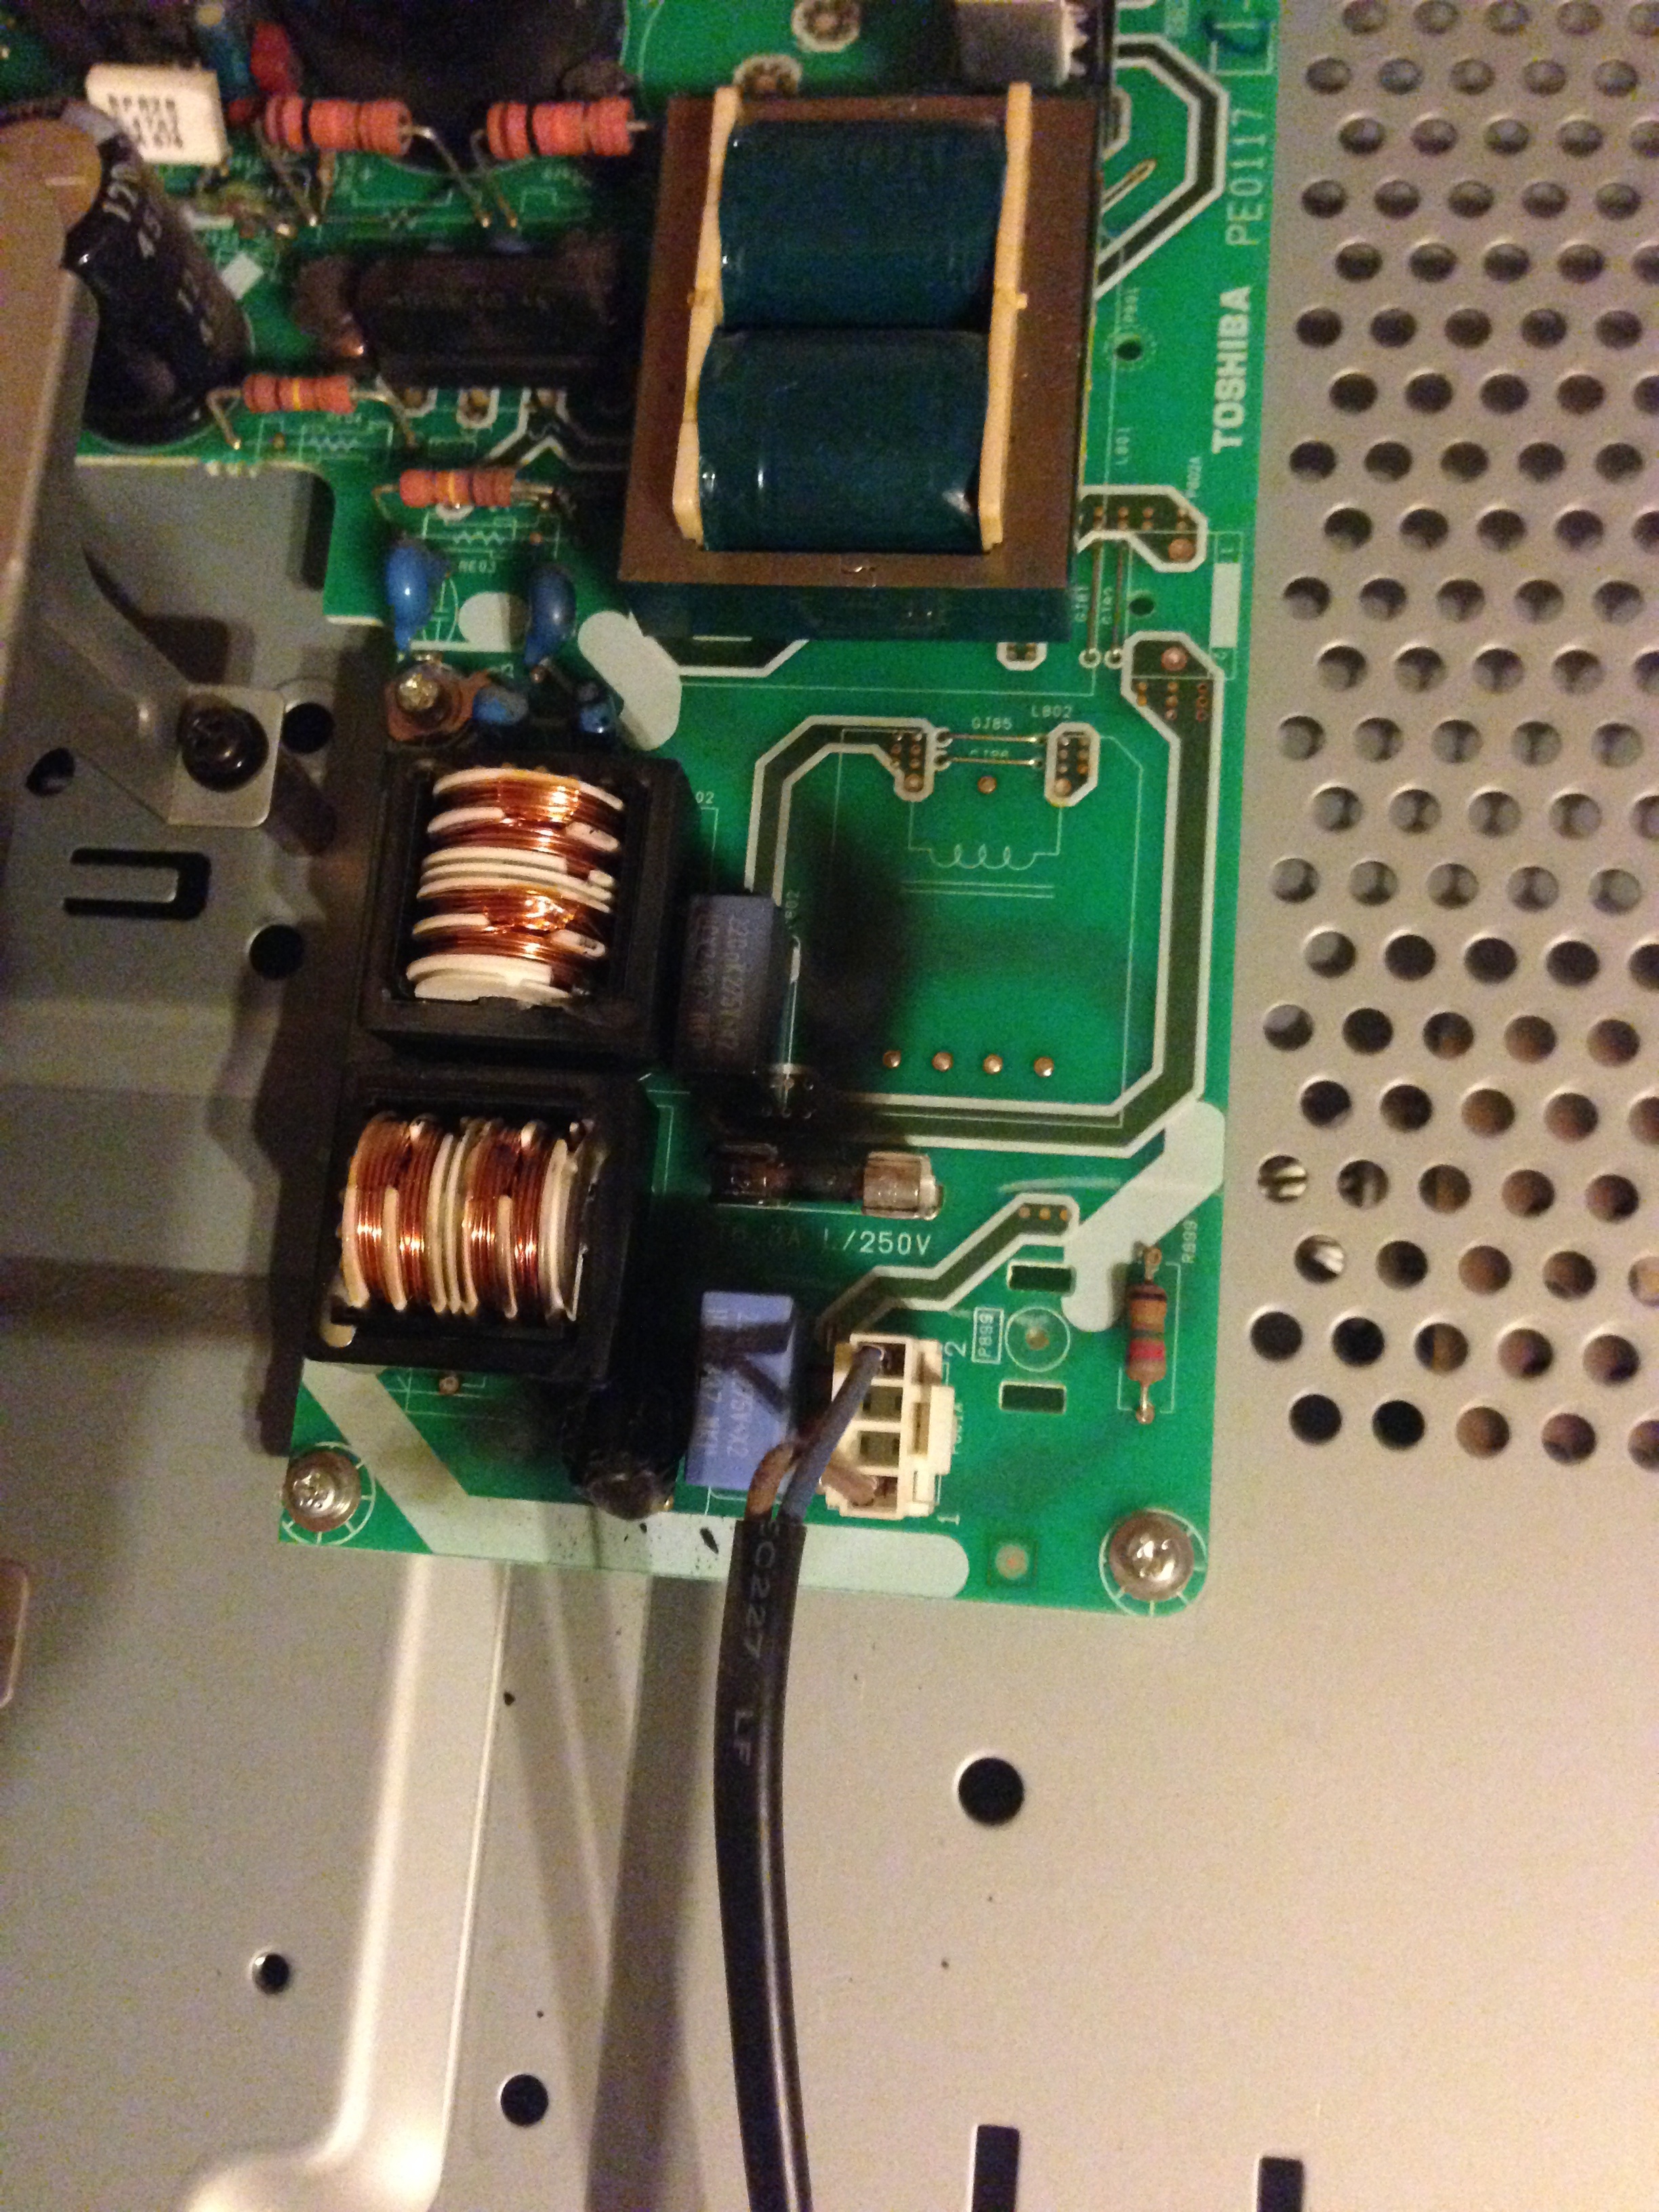
technology, repair, equipment, machine, electricity, product, electronics, service, microcontroller, electrical wiring, personal computer hardware, display device, electrical supply, electrical network